Jefferson Parish Public Schools

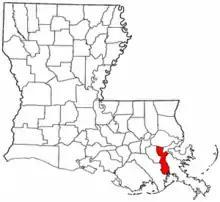
The location of Jefferson Parish, Louisiana

Jefferson Parish Public Schools is a school district based in Harvey in unincorporated Jefferson Parish, Louisiana, United States. The district operates all district public schools in Jefferson Parish and covers the entire parish. As of 2019 it had 50,582 students, making it the largest public school system in the state.